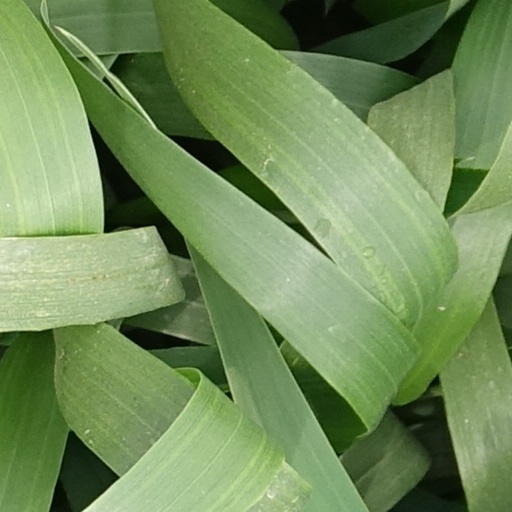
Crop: wheat